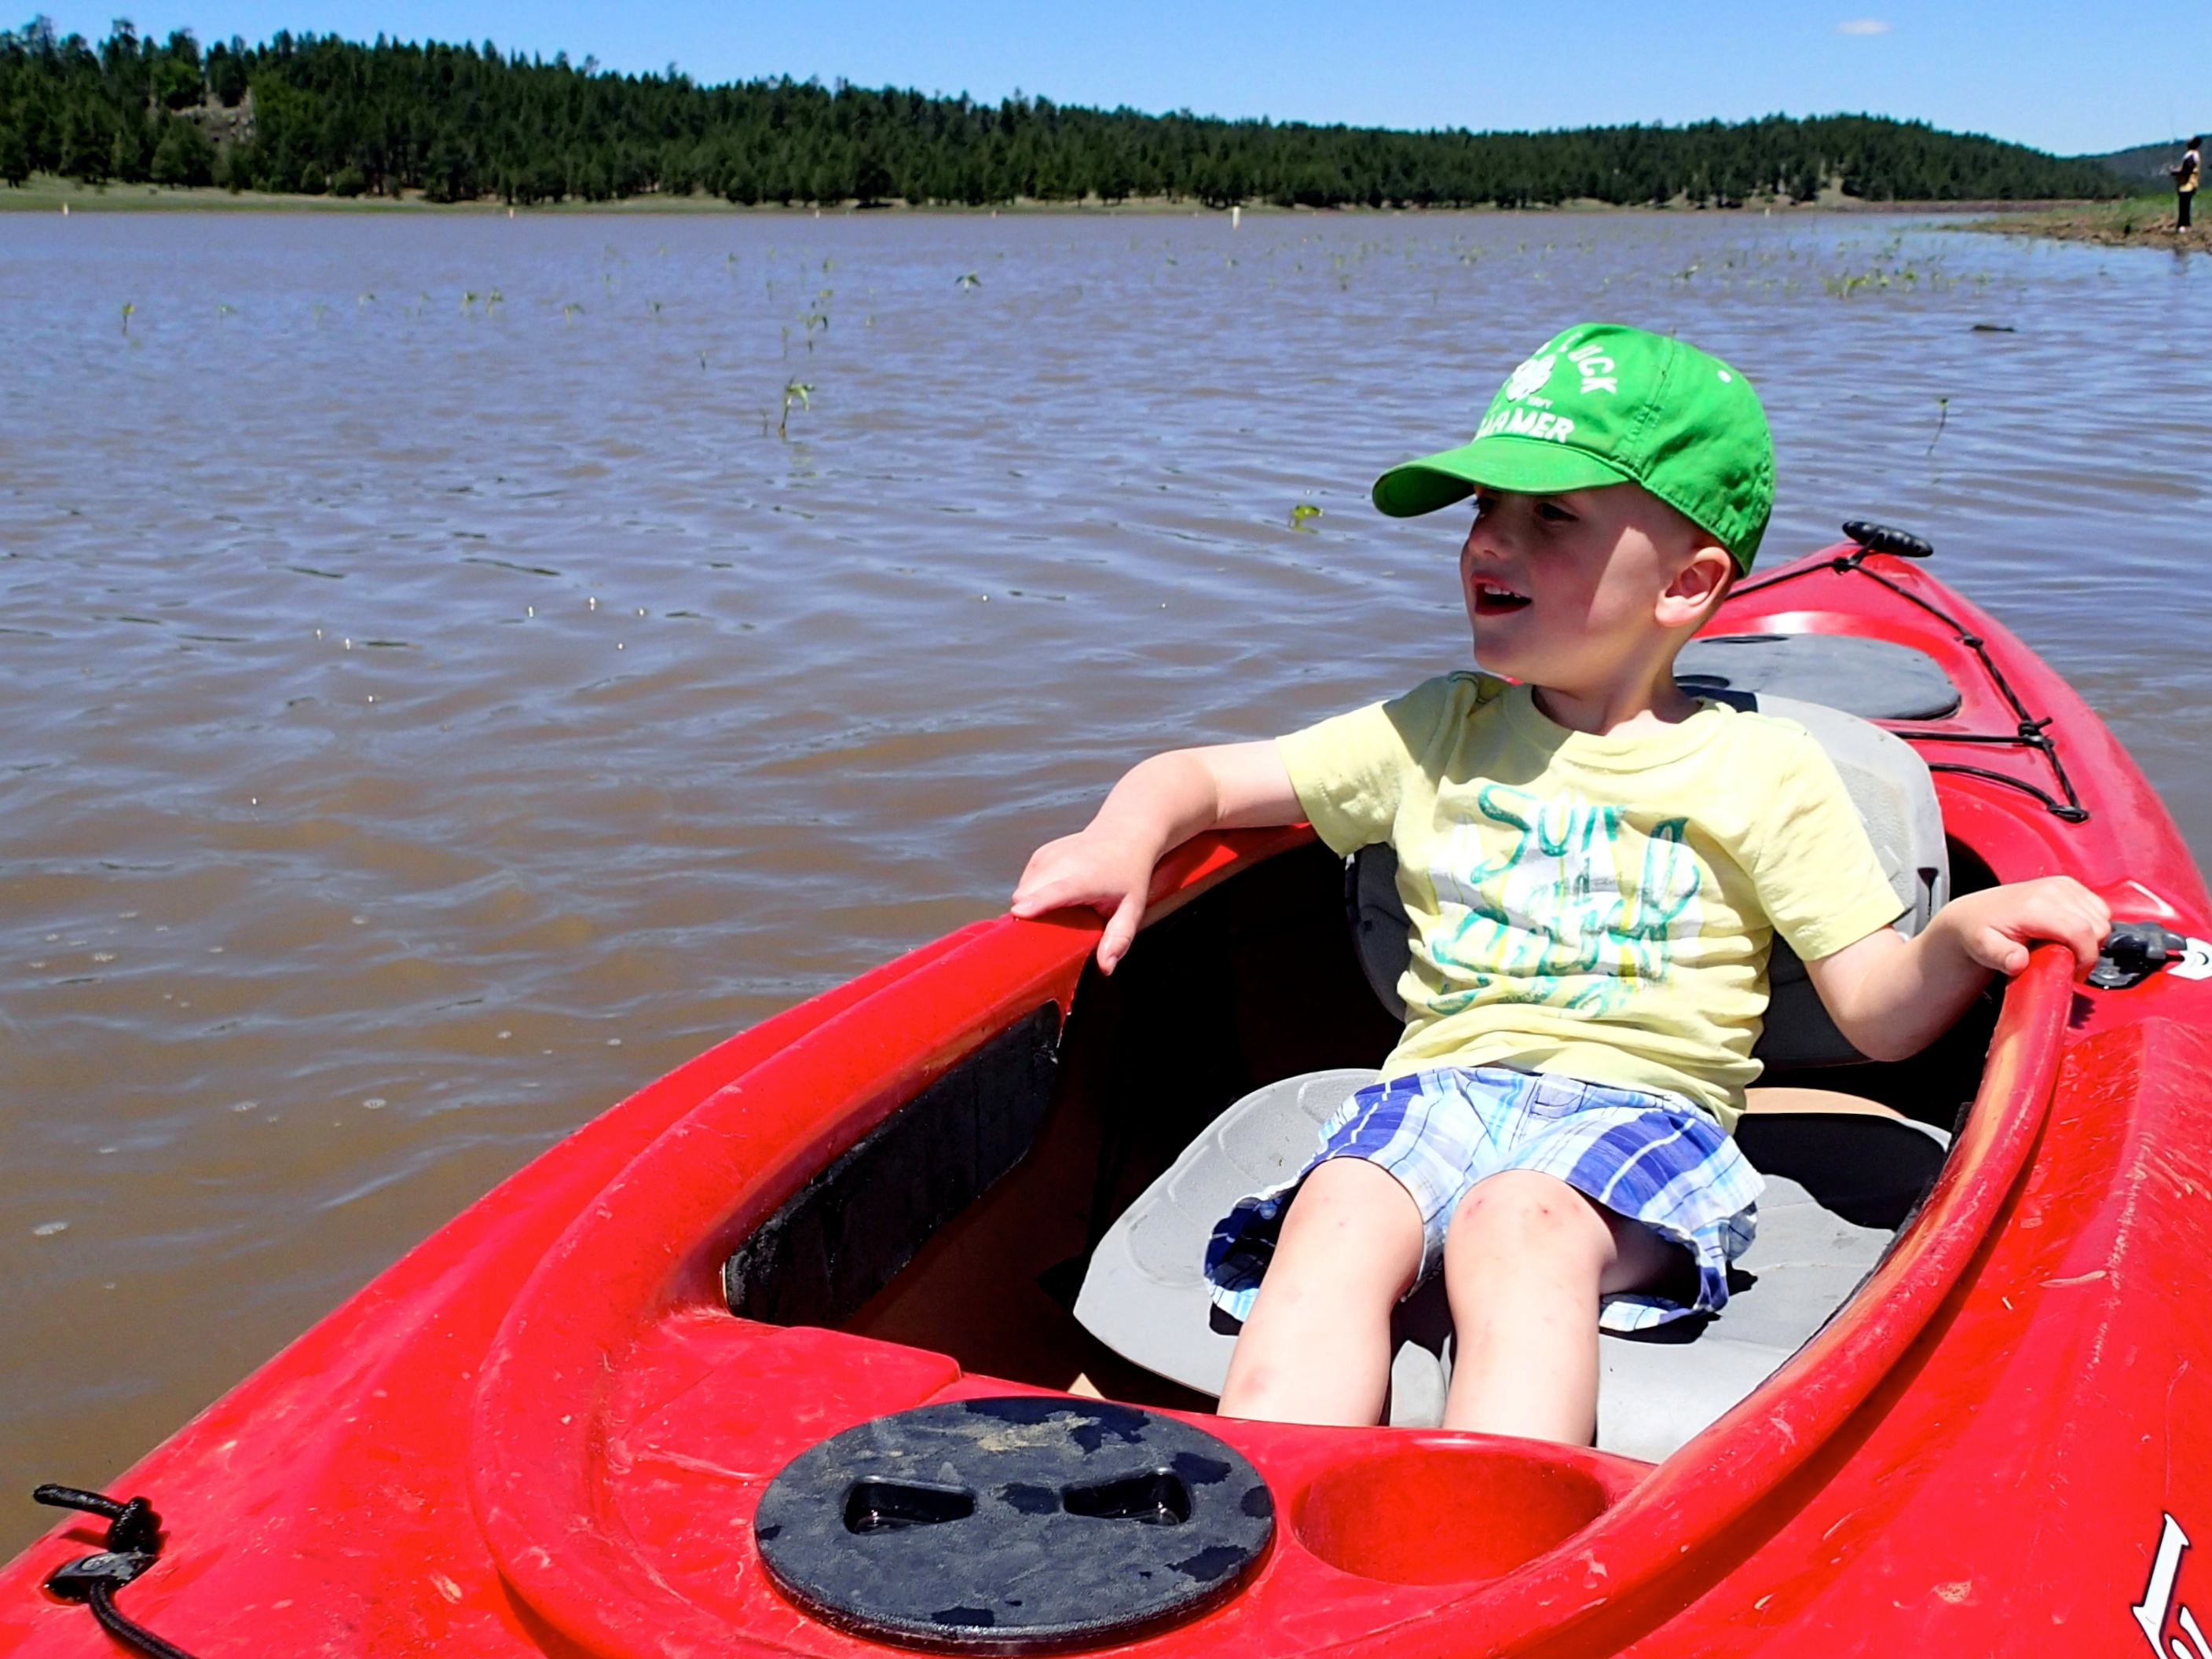
boat, vehicle, kayak, boating, watercraft